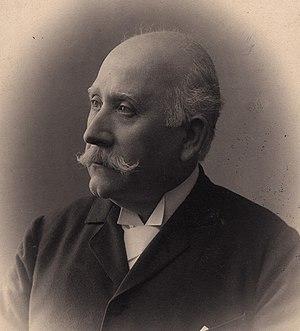
L'histoire de la science-fiction italienne est un parcours varié d'un genre littéraire qui s'est répandu au niveau populaire après la Seconde Guerre mondiale et en particulier depuis le milieu des années 1950, dans le sillage de la littérature américaine et britannique.
La littérature sicilienne comprend tous les textes littéraires écrits en langue sicilienne, une langue qui s'est développée en Sicile du XIIIᵉ siècle à nos jours. Elle a pour origine une composante populaire importante, car pendant des siècles, la production orale a supplanté l'écriture. Les chercheurs sont donc confrontés à un faible nombre de documents écrits d'une grande valeur littéraire mais à une tradition populaire importante qui a été codifiée seulement au XIXᵉ siècle.